Latvia

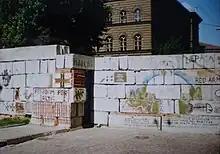
Barricade in Riga to prevent the Soviet Army from reaching the Latvian Parliament in July 1991

The Soviets reoccupied the country in 1944–1945, and further deportations followed as the country was collectivised